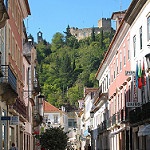
Label: street